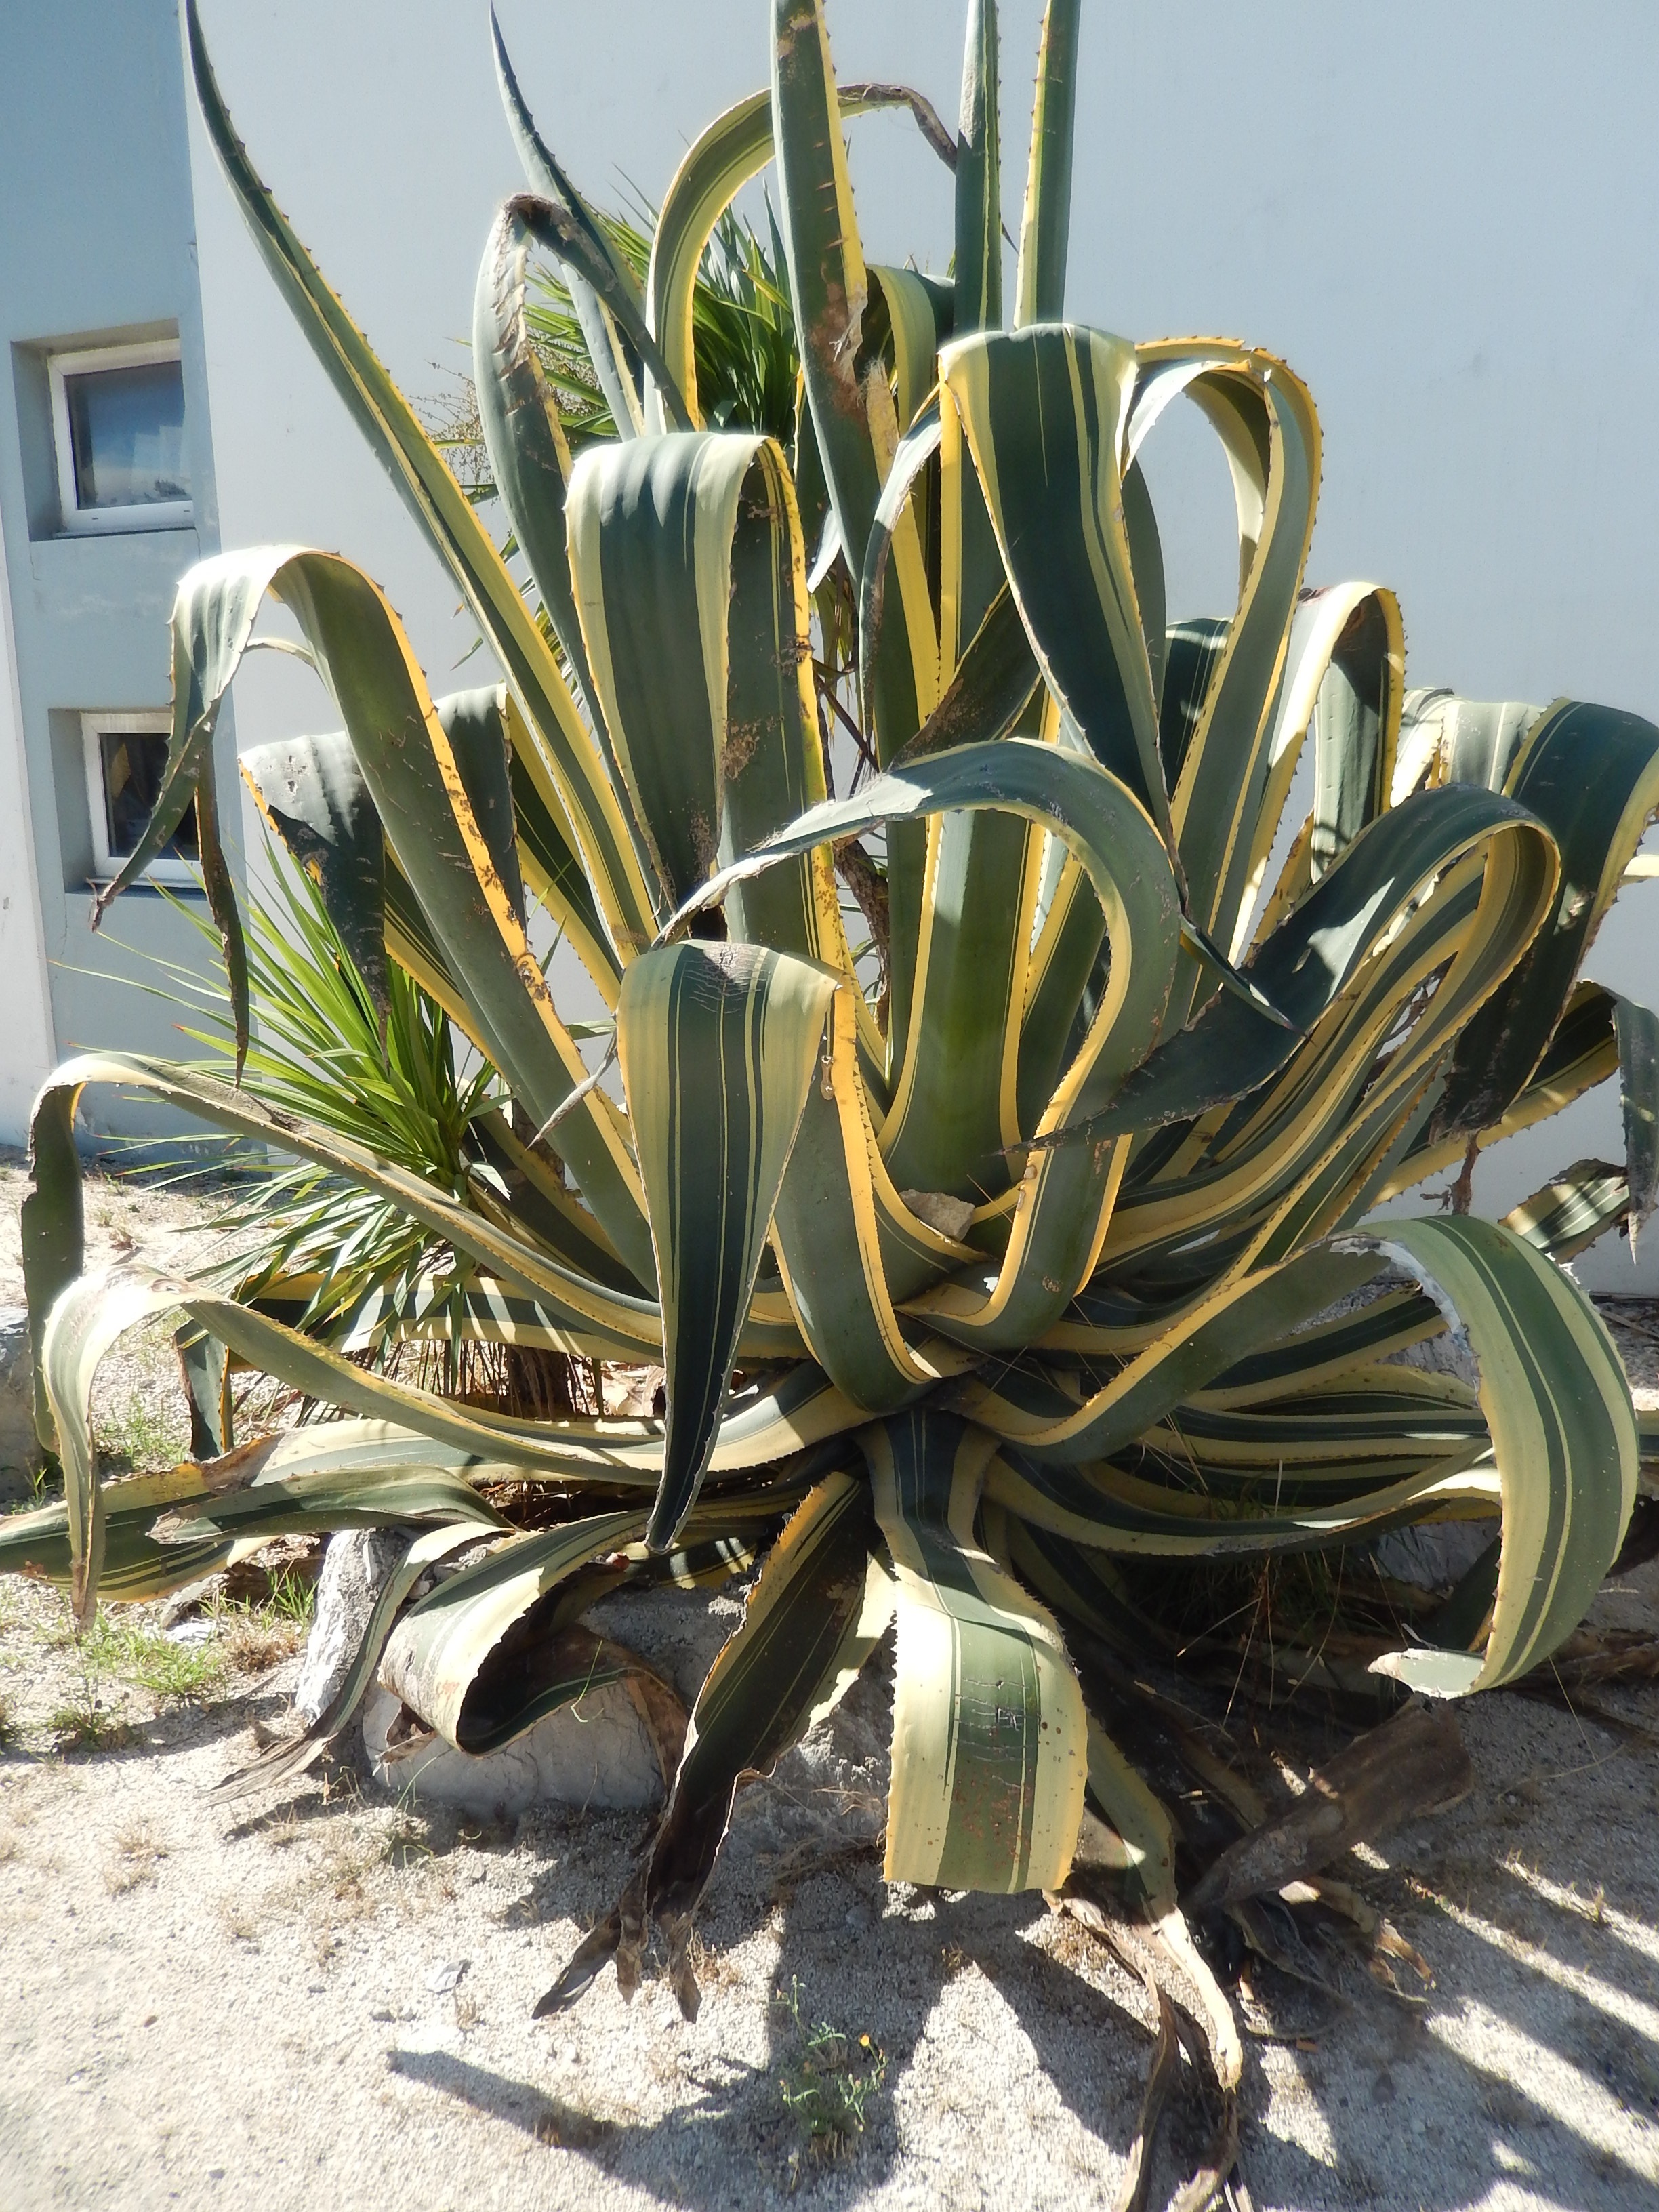
nature, cactus, plant, flower, botany, flora, plants, agave, floristry, flowering plant, land plant, arecales, agave azul